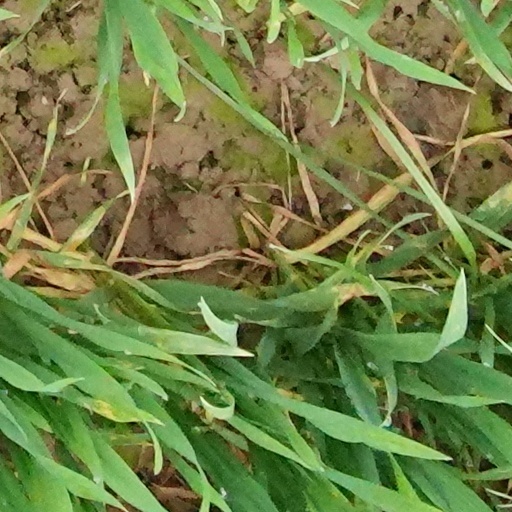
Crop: wheat